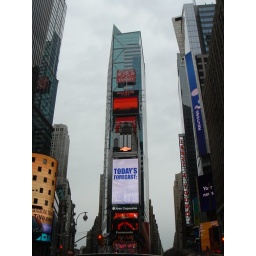
the clouds over the building turned into storm soon...